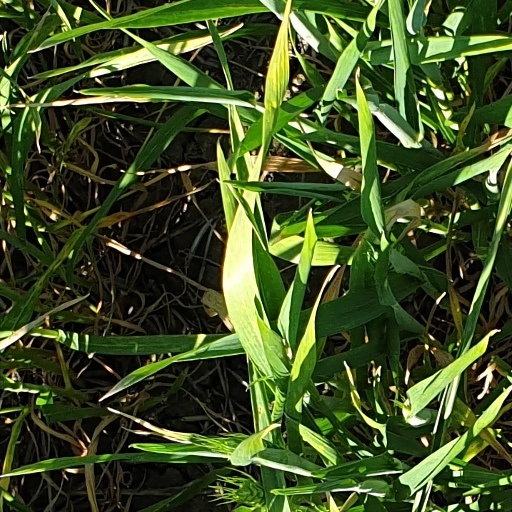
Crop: wheat